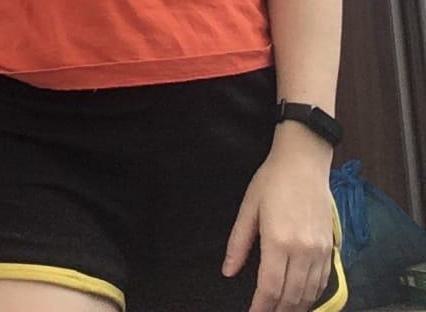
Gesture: no_gesture